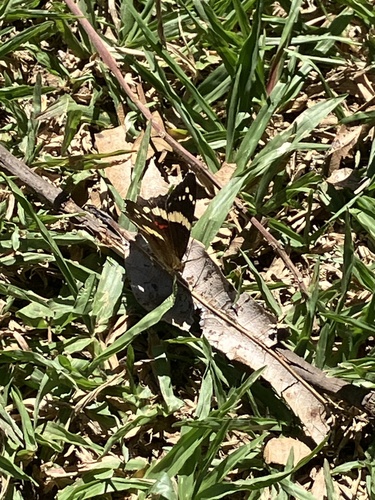
Scientific name: Anartia fatima
Common name: Banded peacock
Family: Nymphalidae
Order: Lepidoptera
Pollinator type: Primary pollinator
Habitat: Open areas and gardens
Geographic range: South America
Conservation status: Least Concern